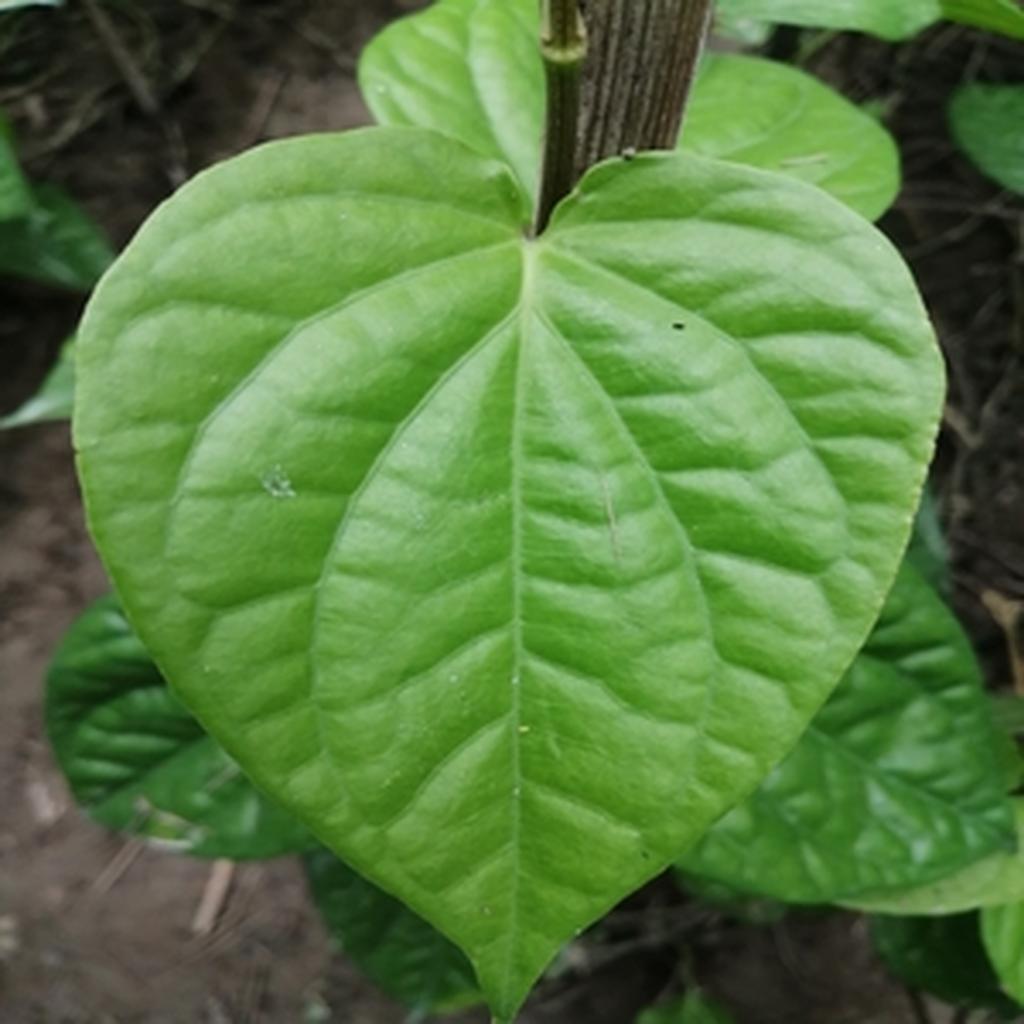
Label: Healthy_Leaf